Treak Cliff Cavern

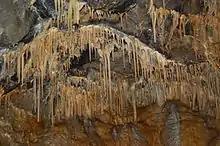
Stalactites in the New Series

Demand for fluorspar increased during World War I and much ornamental Blue John was extracted for use as flux in blast furnaces and in the chemical industry. In 1921 miners discovered the remains of three human skeletons dated to the Neolithic period in a nearby cave close to the surface. A little later, in 1926, miners blasting with explosives discovered an extension to the natural cavern, a section well decorated with stalactites: the New Series.